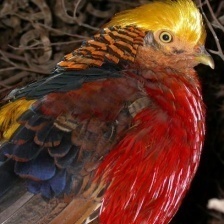
Species: GOLDEN PHEASANT
Scientific name: CHRYSOLOPHUS PICTUS